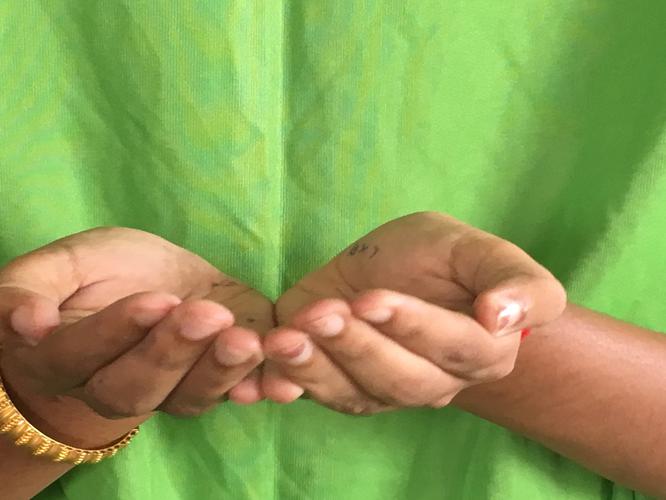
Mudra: Pushpaputa
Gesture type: double_hand